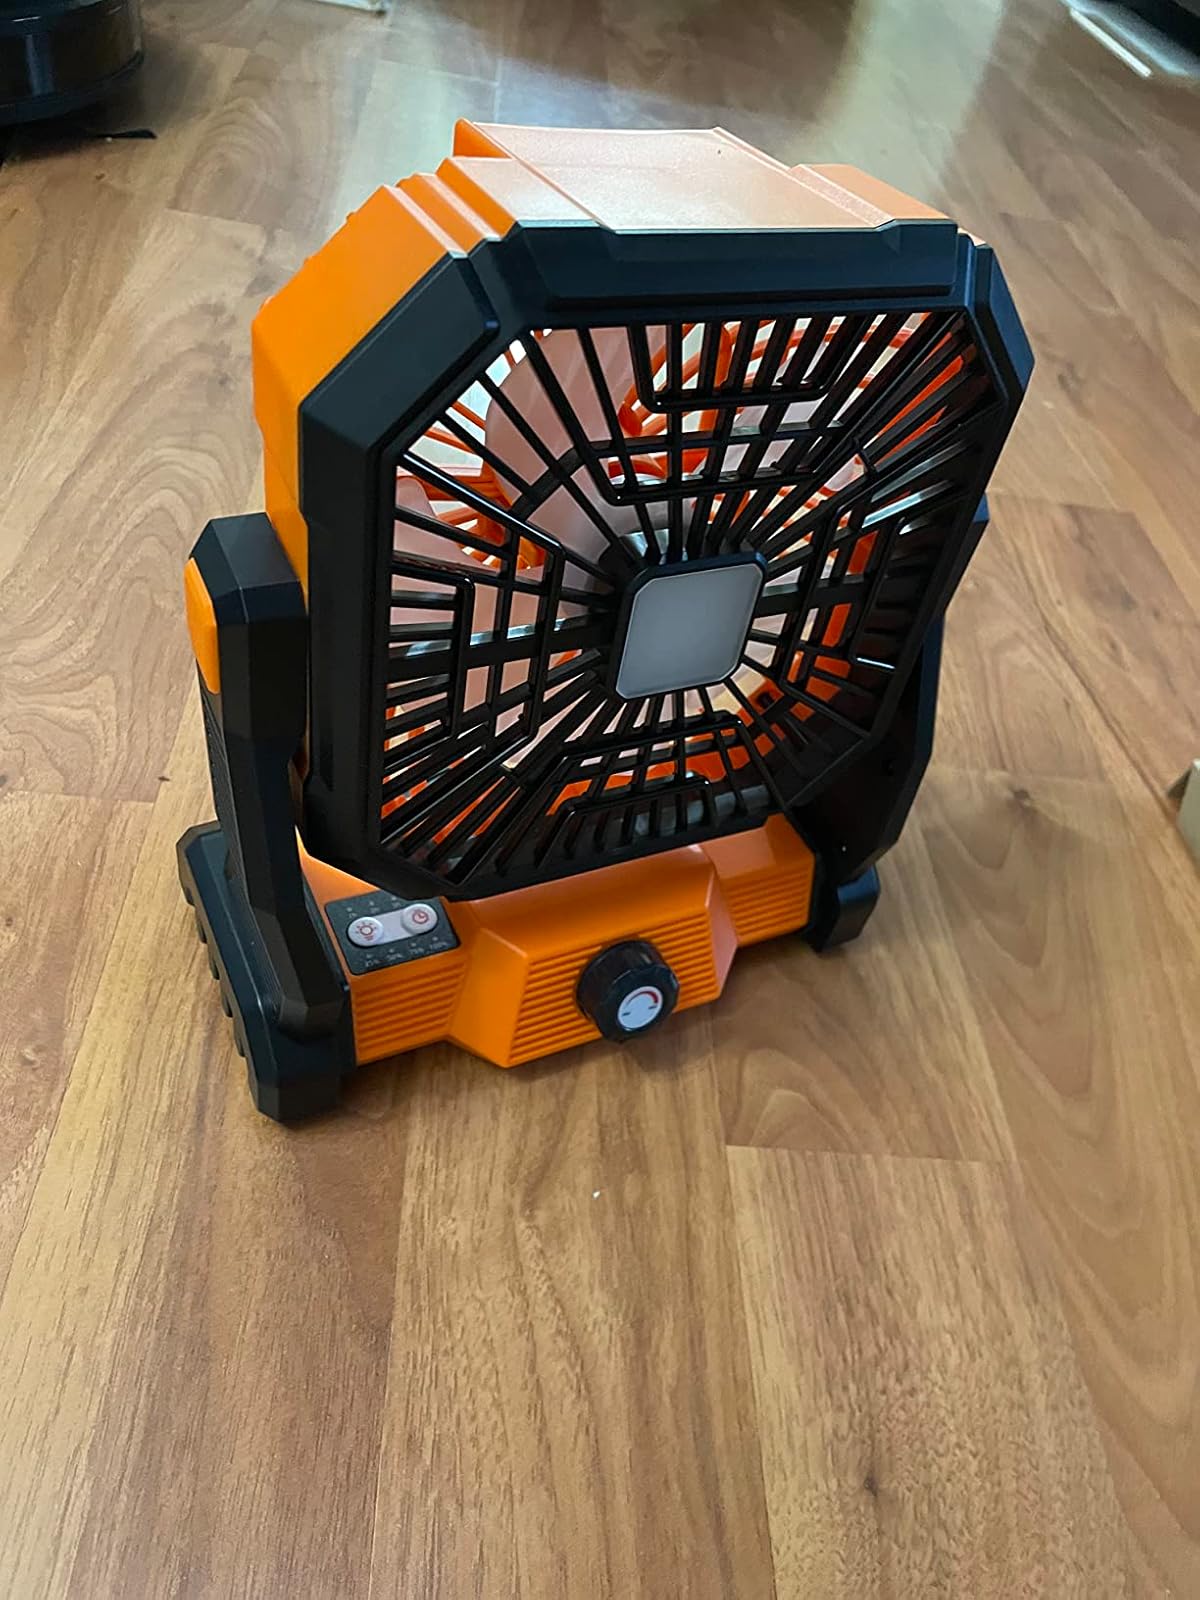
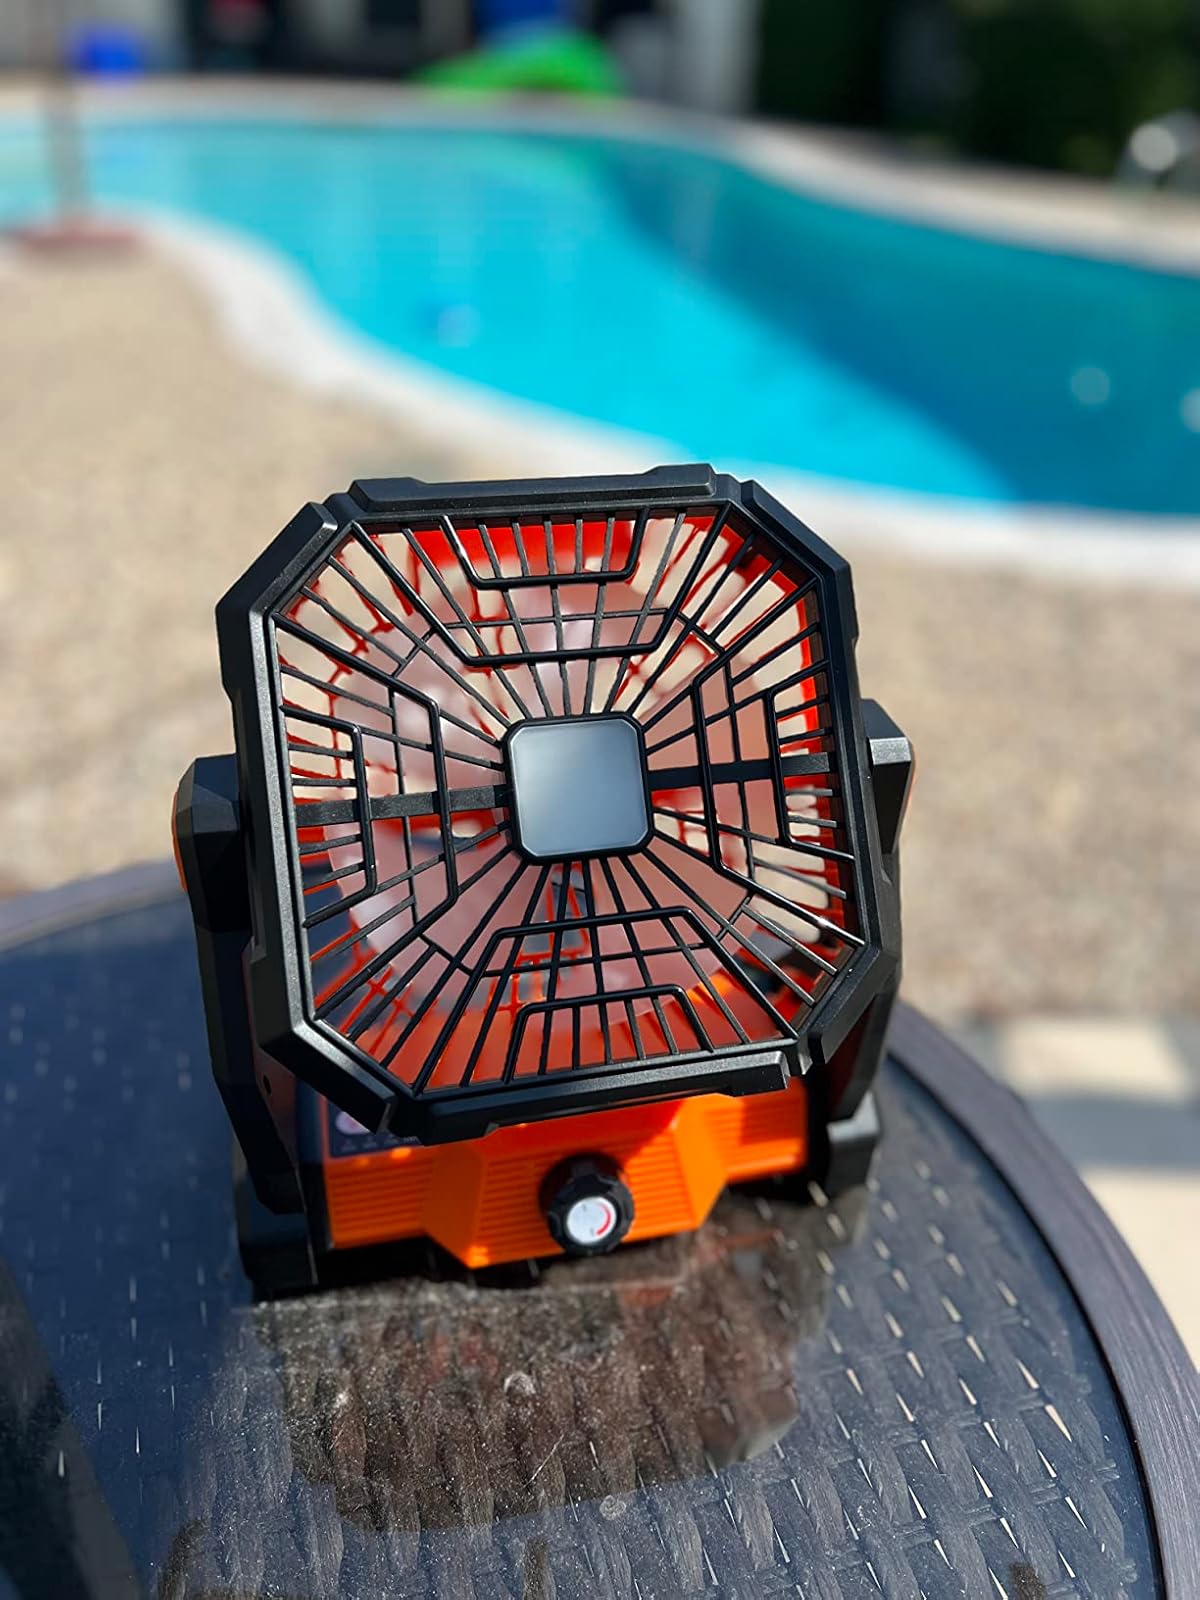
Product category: lantern
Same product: yes